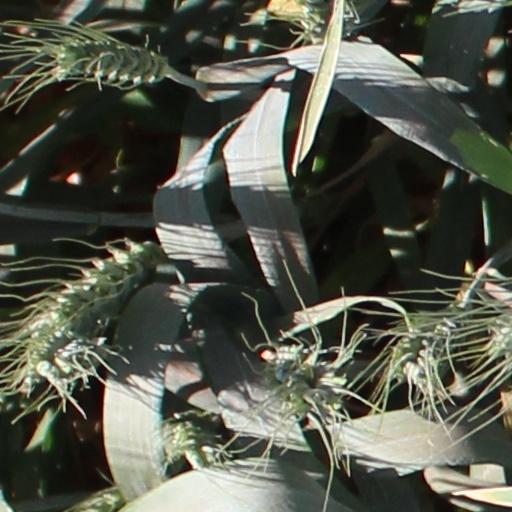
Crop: wheat